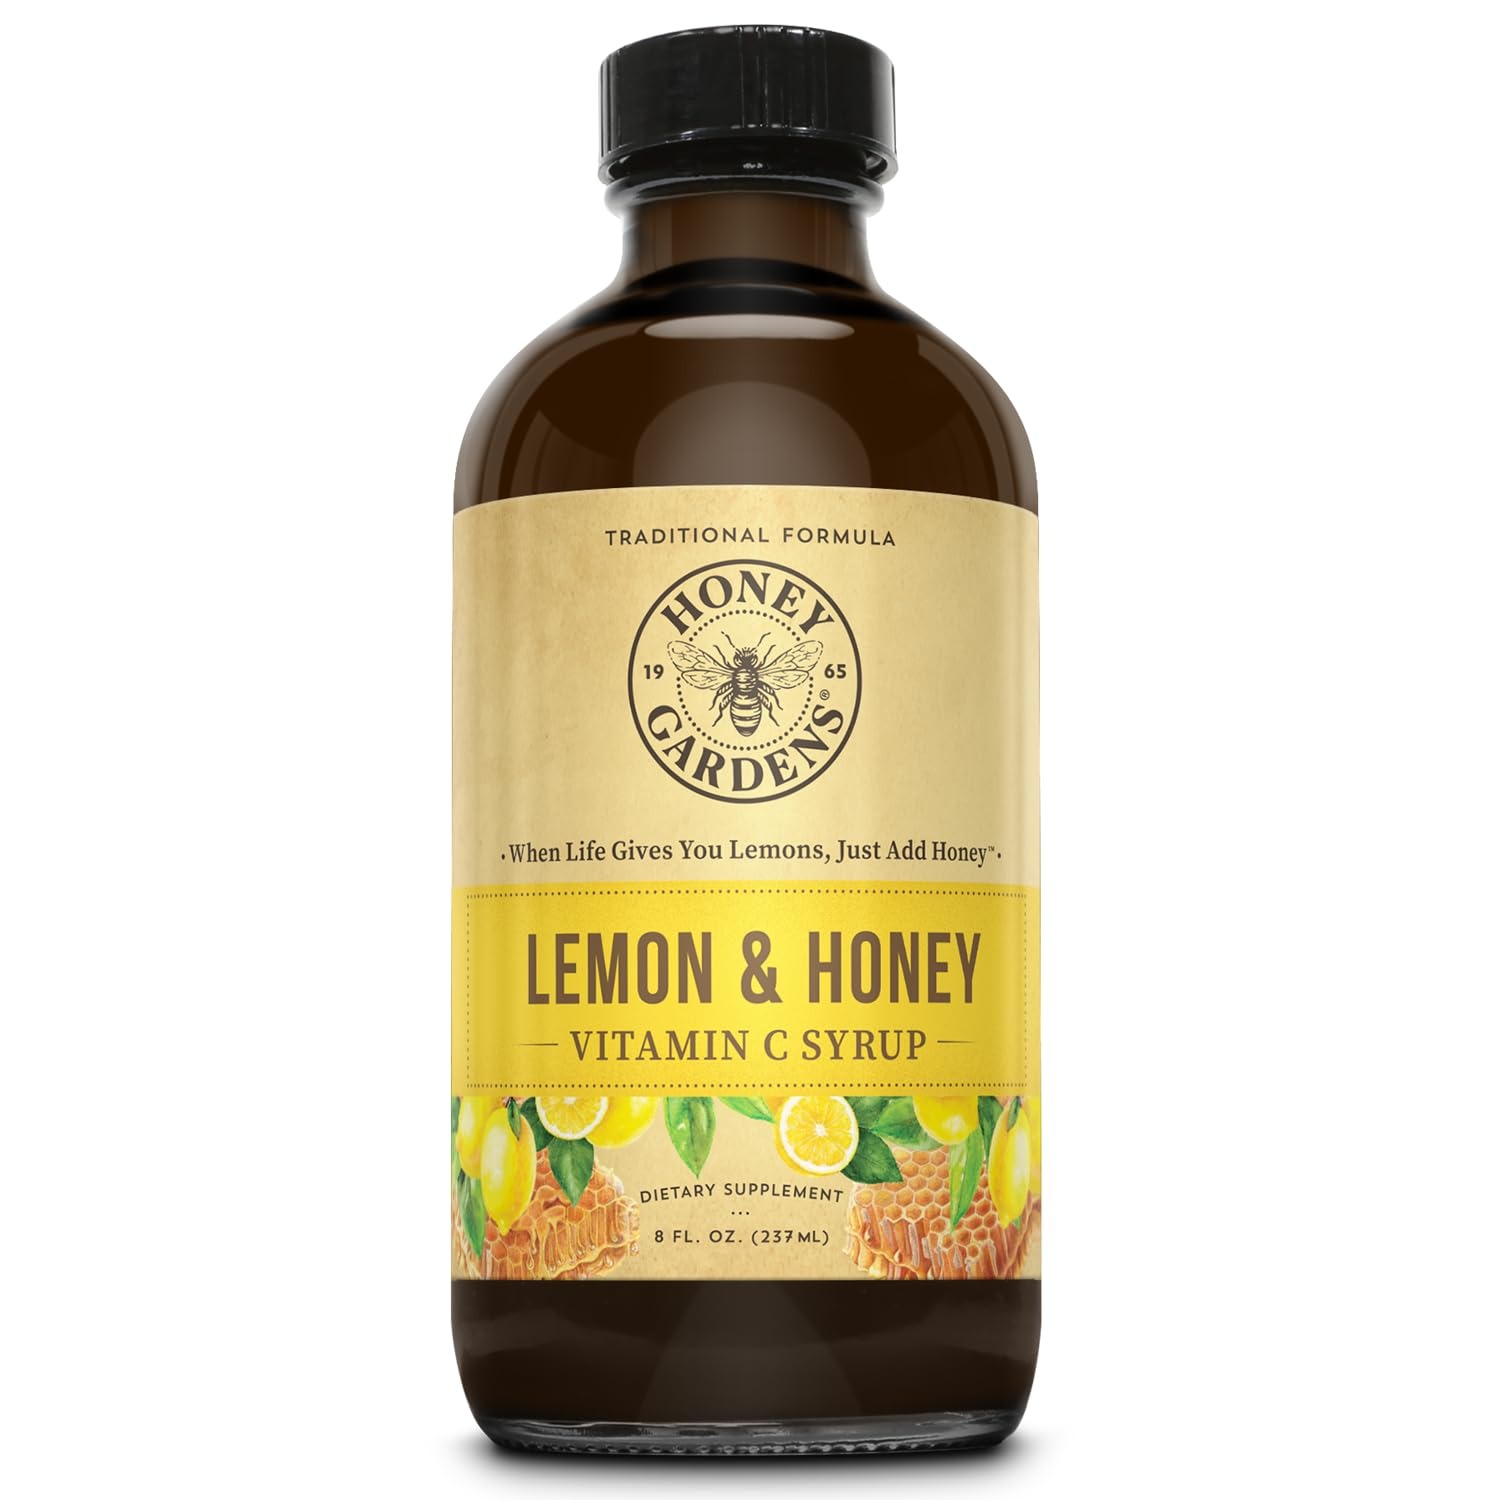
Item Name: Syrup--Honey Lemon Honey Gardens 8 oz Jar
Bullet Point 1: Raw Ingredients – Our traditional formula includes US Grade A Raw Honey, Organic Lemon Juice, Organic Apple Cider Vinegar, Echinacea Blend, Citrus Bioflavonoids Complex, Propolis and more
Bullet Point 2: Powerful Benefits – Vitamin C and Zinc have been added to our apitherapy formula to provide added immune system support.
Bullet Point 3: Easy to Use, Quick to Soothe – Easily add to warm water for tea, mix with your favorite smoothie or take straight from the bottle for soothing, delicious support.
Bullet Point 4: Traditional Remedy – A honey and lemon mix is well loved in the apitherapy community and has been used for years to promote wellness.
Bullet Point 5: Straight from the Hive Since ‘65 – Trusted for over 40 years, we source our honey from responsible beekeepers committed to sustainability and offer one of the most authentic, diverse, and accessible range of health-promoting bee solutions, all rigorously tested for quality.
Value: 8.0
Unit: Fl Oz

Price: 22.04